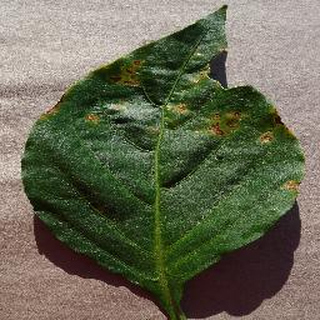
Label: bell_pepper_bacterial_spot